Herbert A. Wilson

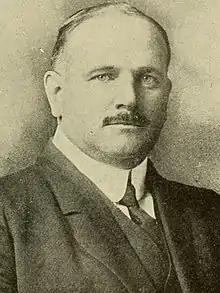
Wilson circa 1918

Herbert A. Wilson (November 27, 1870 – May 7, 1934) was an American politician who served as Commissioner of the Boston Police Department and member of the Massachusetts General Court (state legislature).